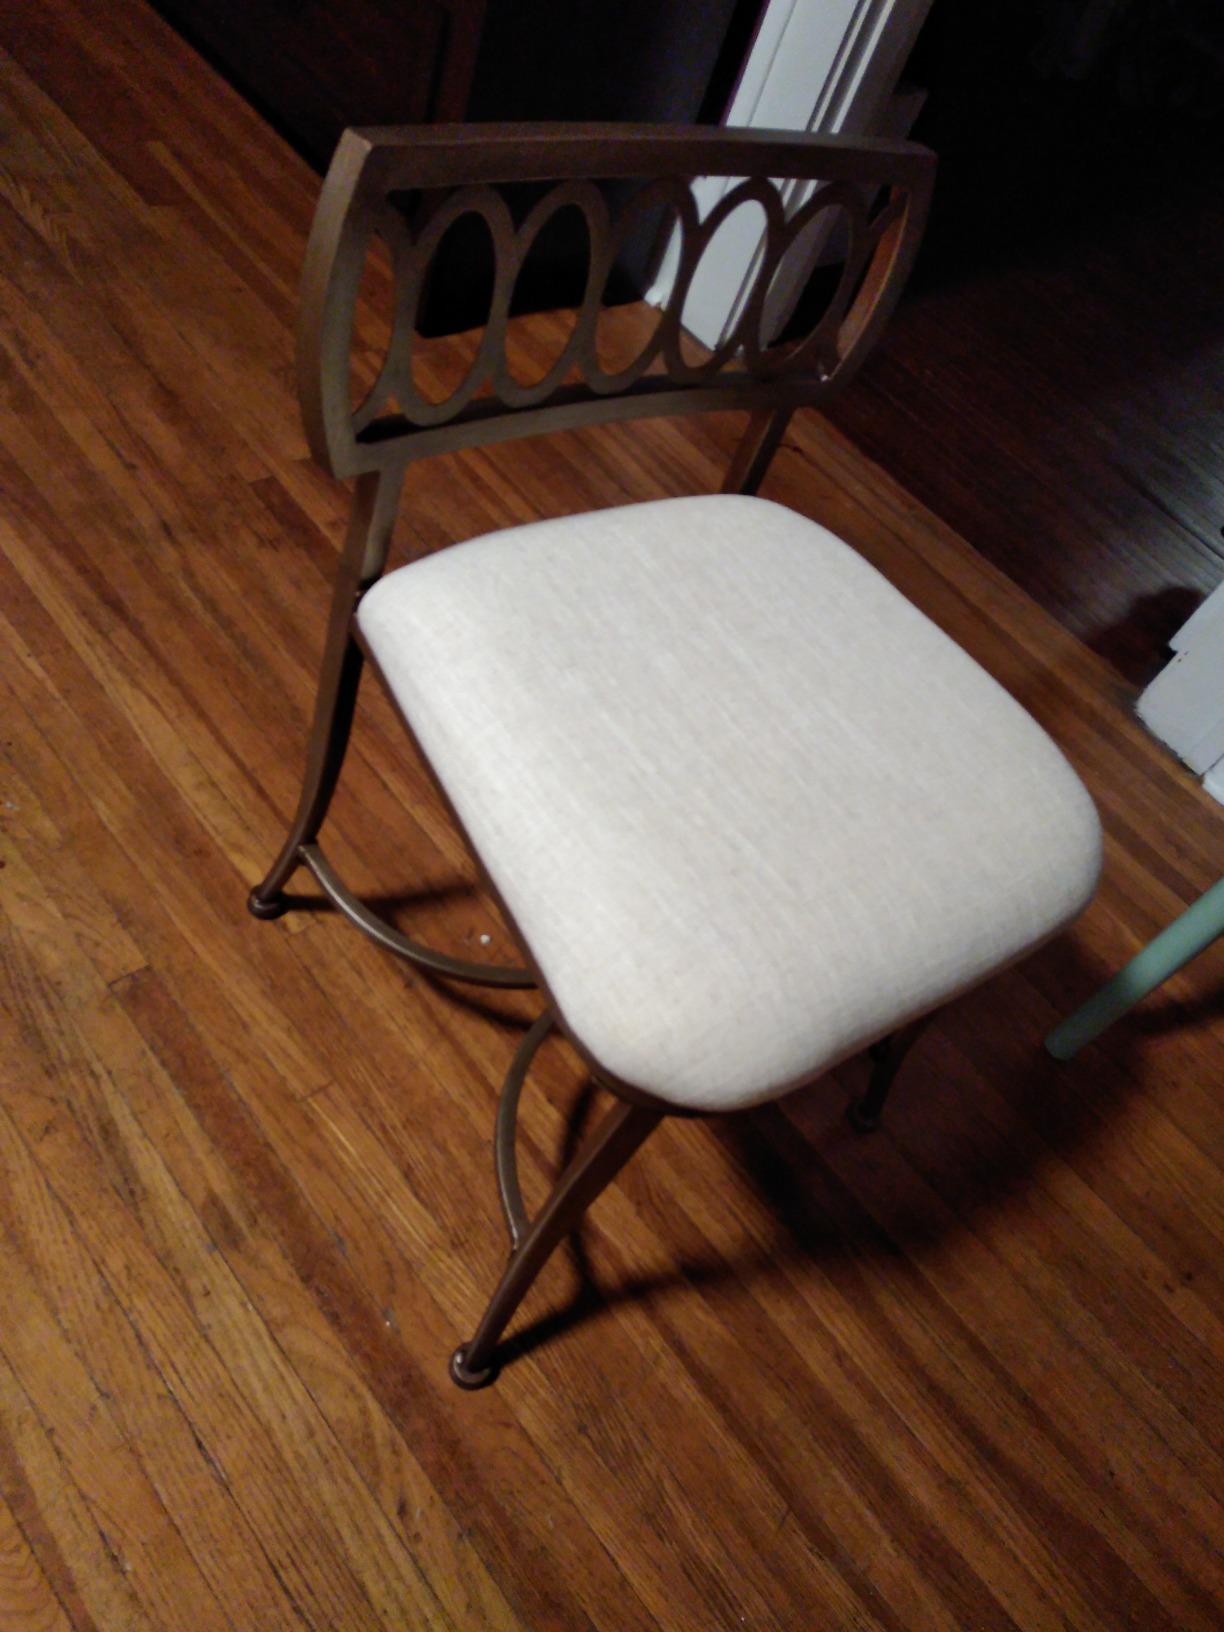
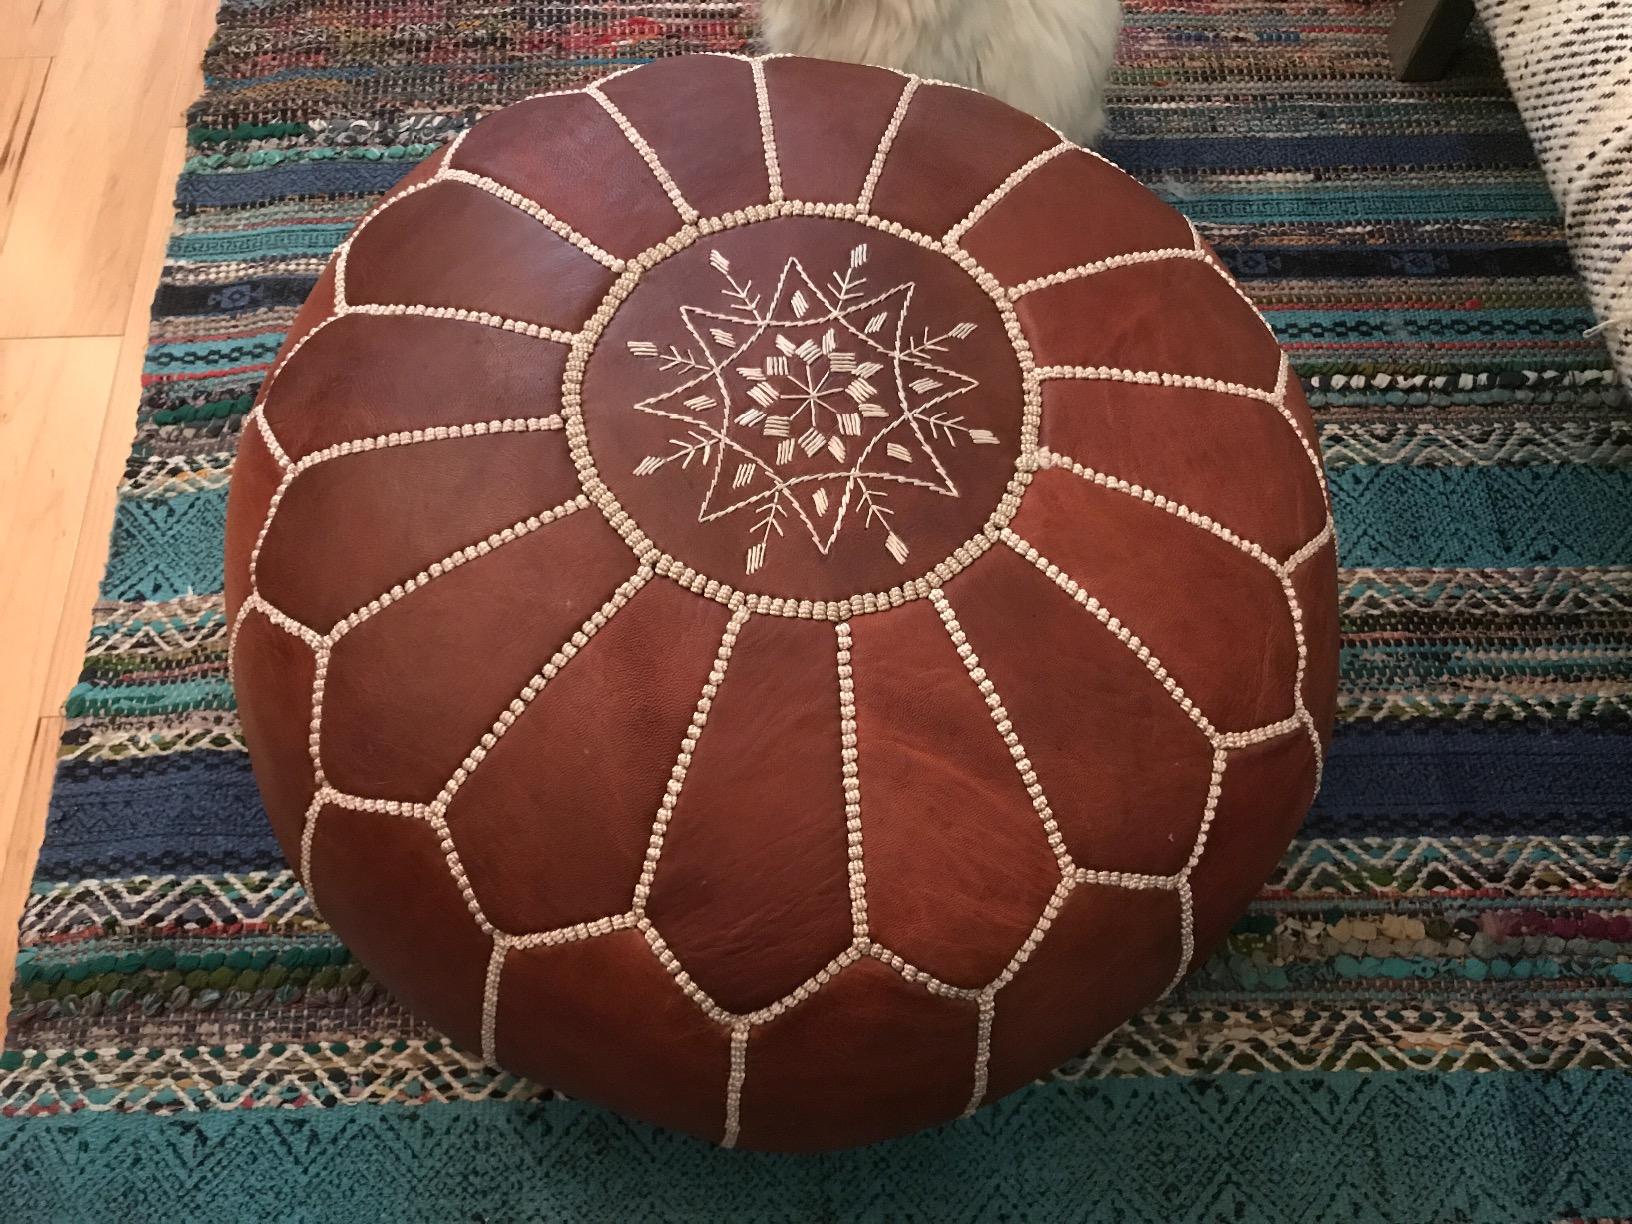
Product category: stool
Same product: no